De Redin towers

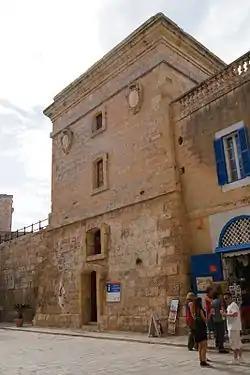
"Torre dello Standardo", an 18th-century tower whose design is similar to the De Redin towers

Over the years, several structures were built with a design similar to or inspired by the De Redin towers. One of the earliest examples is the "Torre dello Standardo", a tower located near Mdina's Main Gate, forming part of the city's fortifications. The tower was used for signalling purposes, to communicate with the coastal watchtowers. It was built in 1725 by the architect Charles François de Mondion, on the site of the medieval "Torre Mastra" (which also had the same function), as part of a project to restore the city after the 1693 Sicily earthquake. Its design is similar to the De Redin towers, but it is of finer construction, with more importance being given to decorative elements such as escutcheons. Today, the tower is in good condition and is used as a tourist information centre.